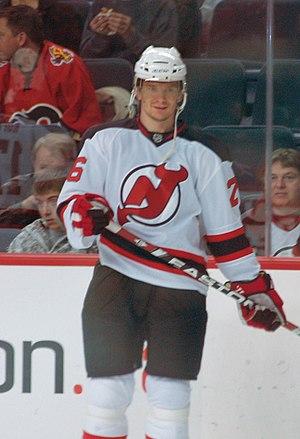
Cette page présente une liste des équipes de la Ligue nationale de hockey, ligue professionnelle de hockey sur glace d'Amérique du Nord. Depuis les débuts de la ligue, en 1917, seuls les Canadiens de Montréal et la franchise des Maple Leafs de Toronto ont toujours évolué dans la LNH. Les Canadiens sont l'équipe la plus titrée avec vingt-quatre Coupes Stanley.
Larry Clark Robinson est un joueur et entraîneur de la Ligue nationale de hockey.